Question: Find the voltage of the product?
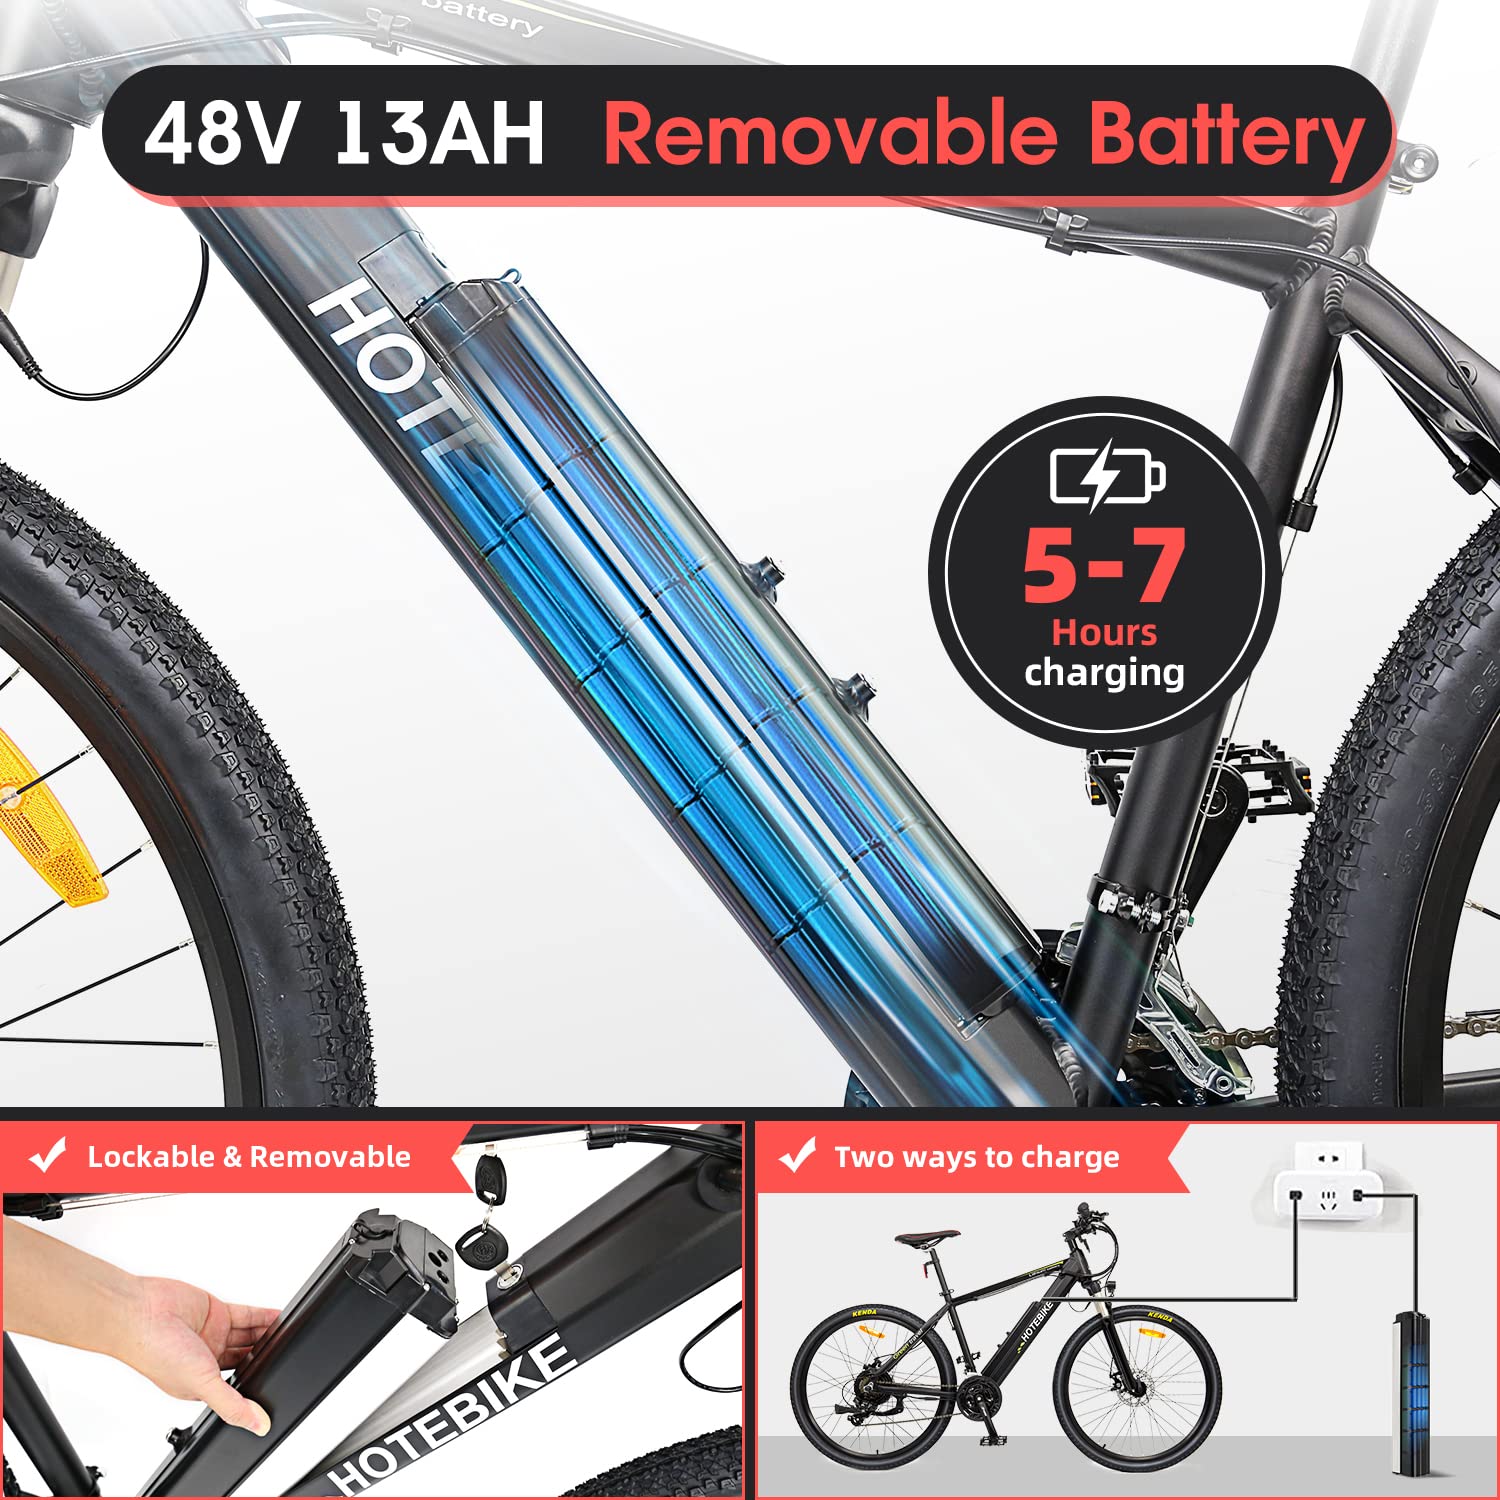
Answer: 48.0 volt